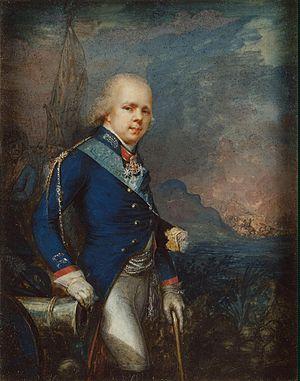
Le Régiment de la Garde Finliandski ou Régiment finlandais de la Garde fut créé le 12 décembre 1806 à Strelna.